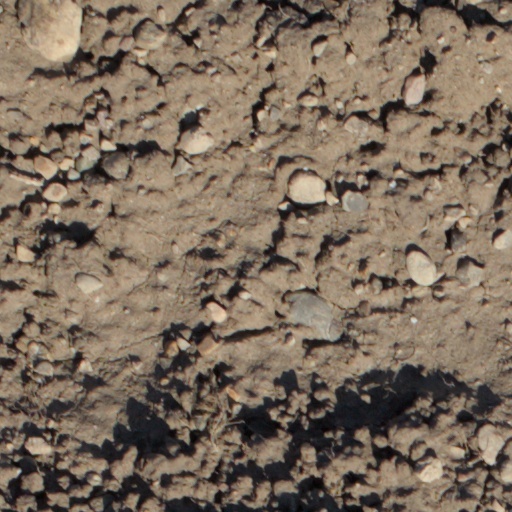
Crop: wheat